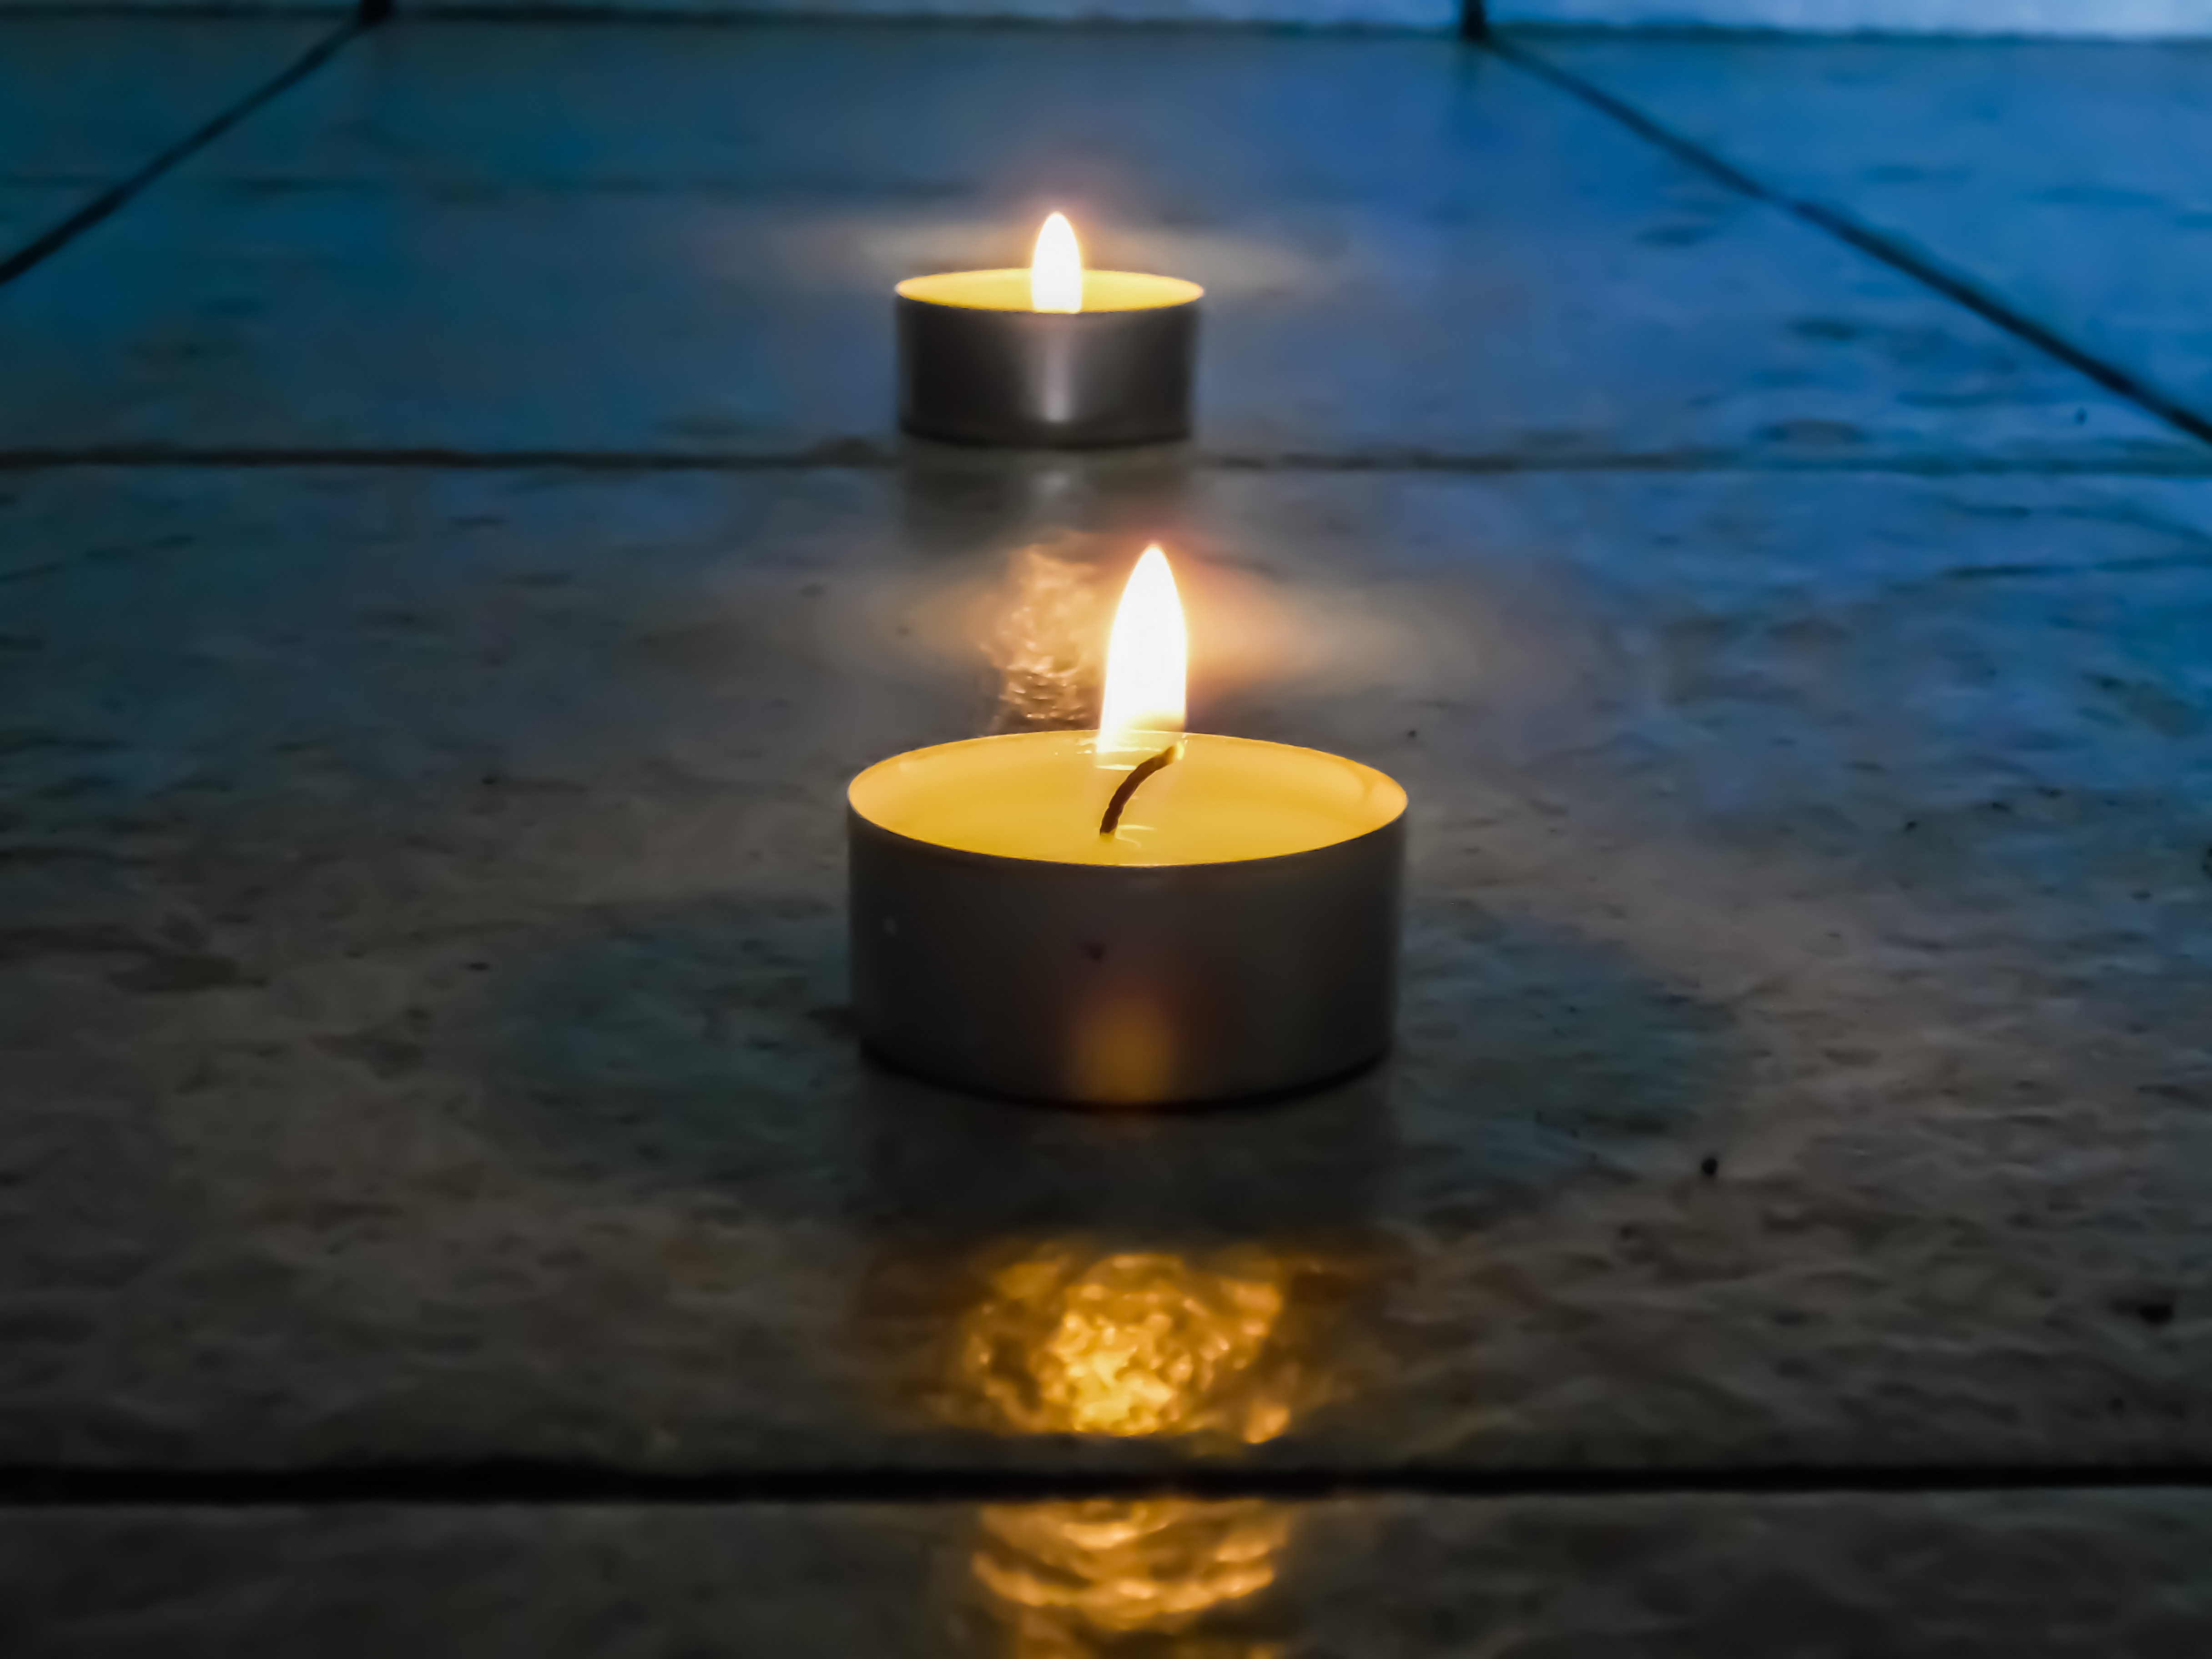
silence, candle, lighting, candles, prayer, candlelight